Hermine Speier

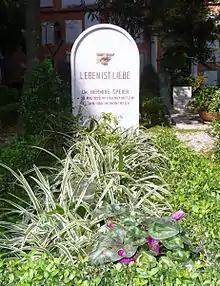
Grave of Hermine Speier in the Collegio Teutonico.

Speier was never married despite several betrothals. She lived near the Vatican on the Janiculum in a comfortable apartment with a roof terrace which had been put at her disposal by her lifelong patron Erich Boehringer. She held a cultural salon there, inviting guests such as Marie Luise Kaschnitz, who dedicated a poem to Speier; , a noted archaeology professor; Paul Augustin Mayer, a German Cardinal and Oriol Schädel, head of the Library of the Piazza di Monte Citorio, among others of the German and Italian intelligentsia. Speier was an active member of the German Archaeological Institute and the Pontifical Academy of Archaeology. In 1973, she was awarded the Cross of Merit of Germany. She received the Pro Ecclesia et Pontifice medal from the Vatican.